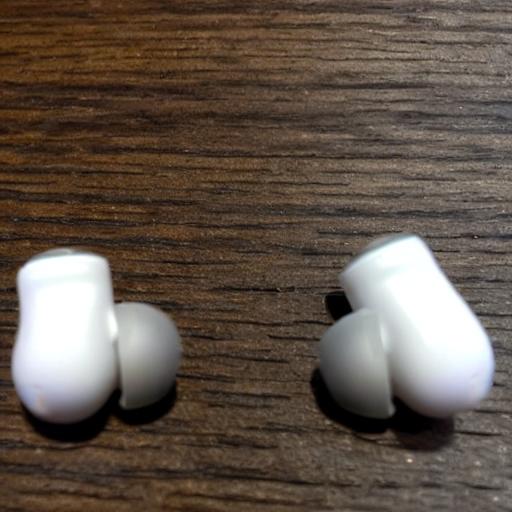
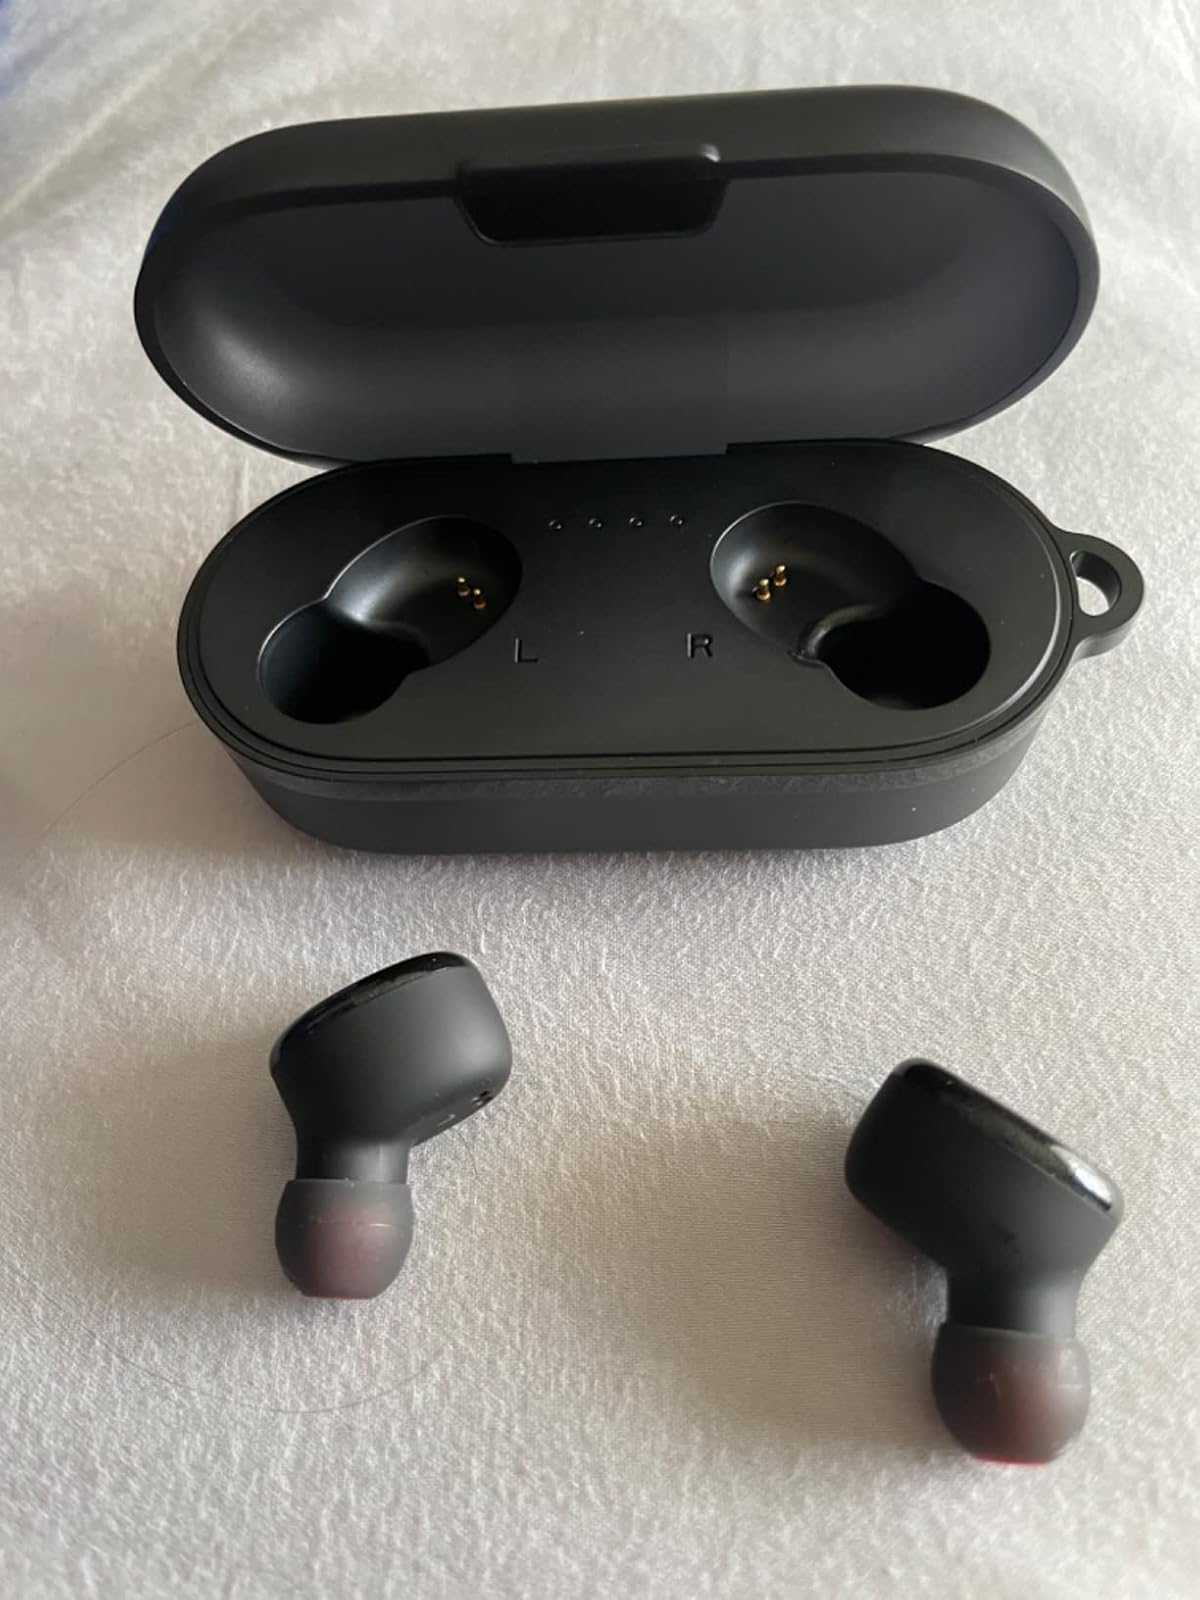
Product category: earbuds
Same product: no